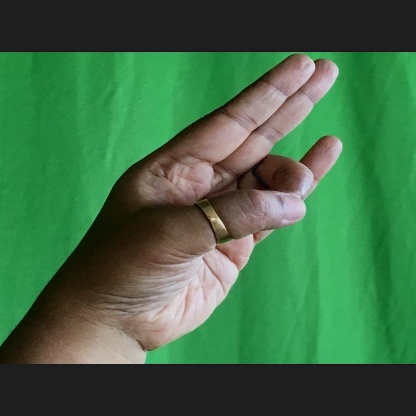
Mudra: Mayura